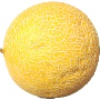
Label: Cantaloupe 1